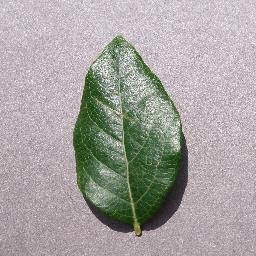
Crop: blueberry
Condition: healthy